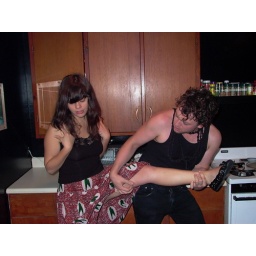
i play the female guitar once in a while